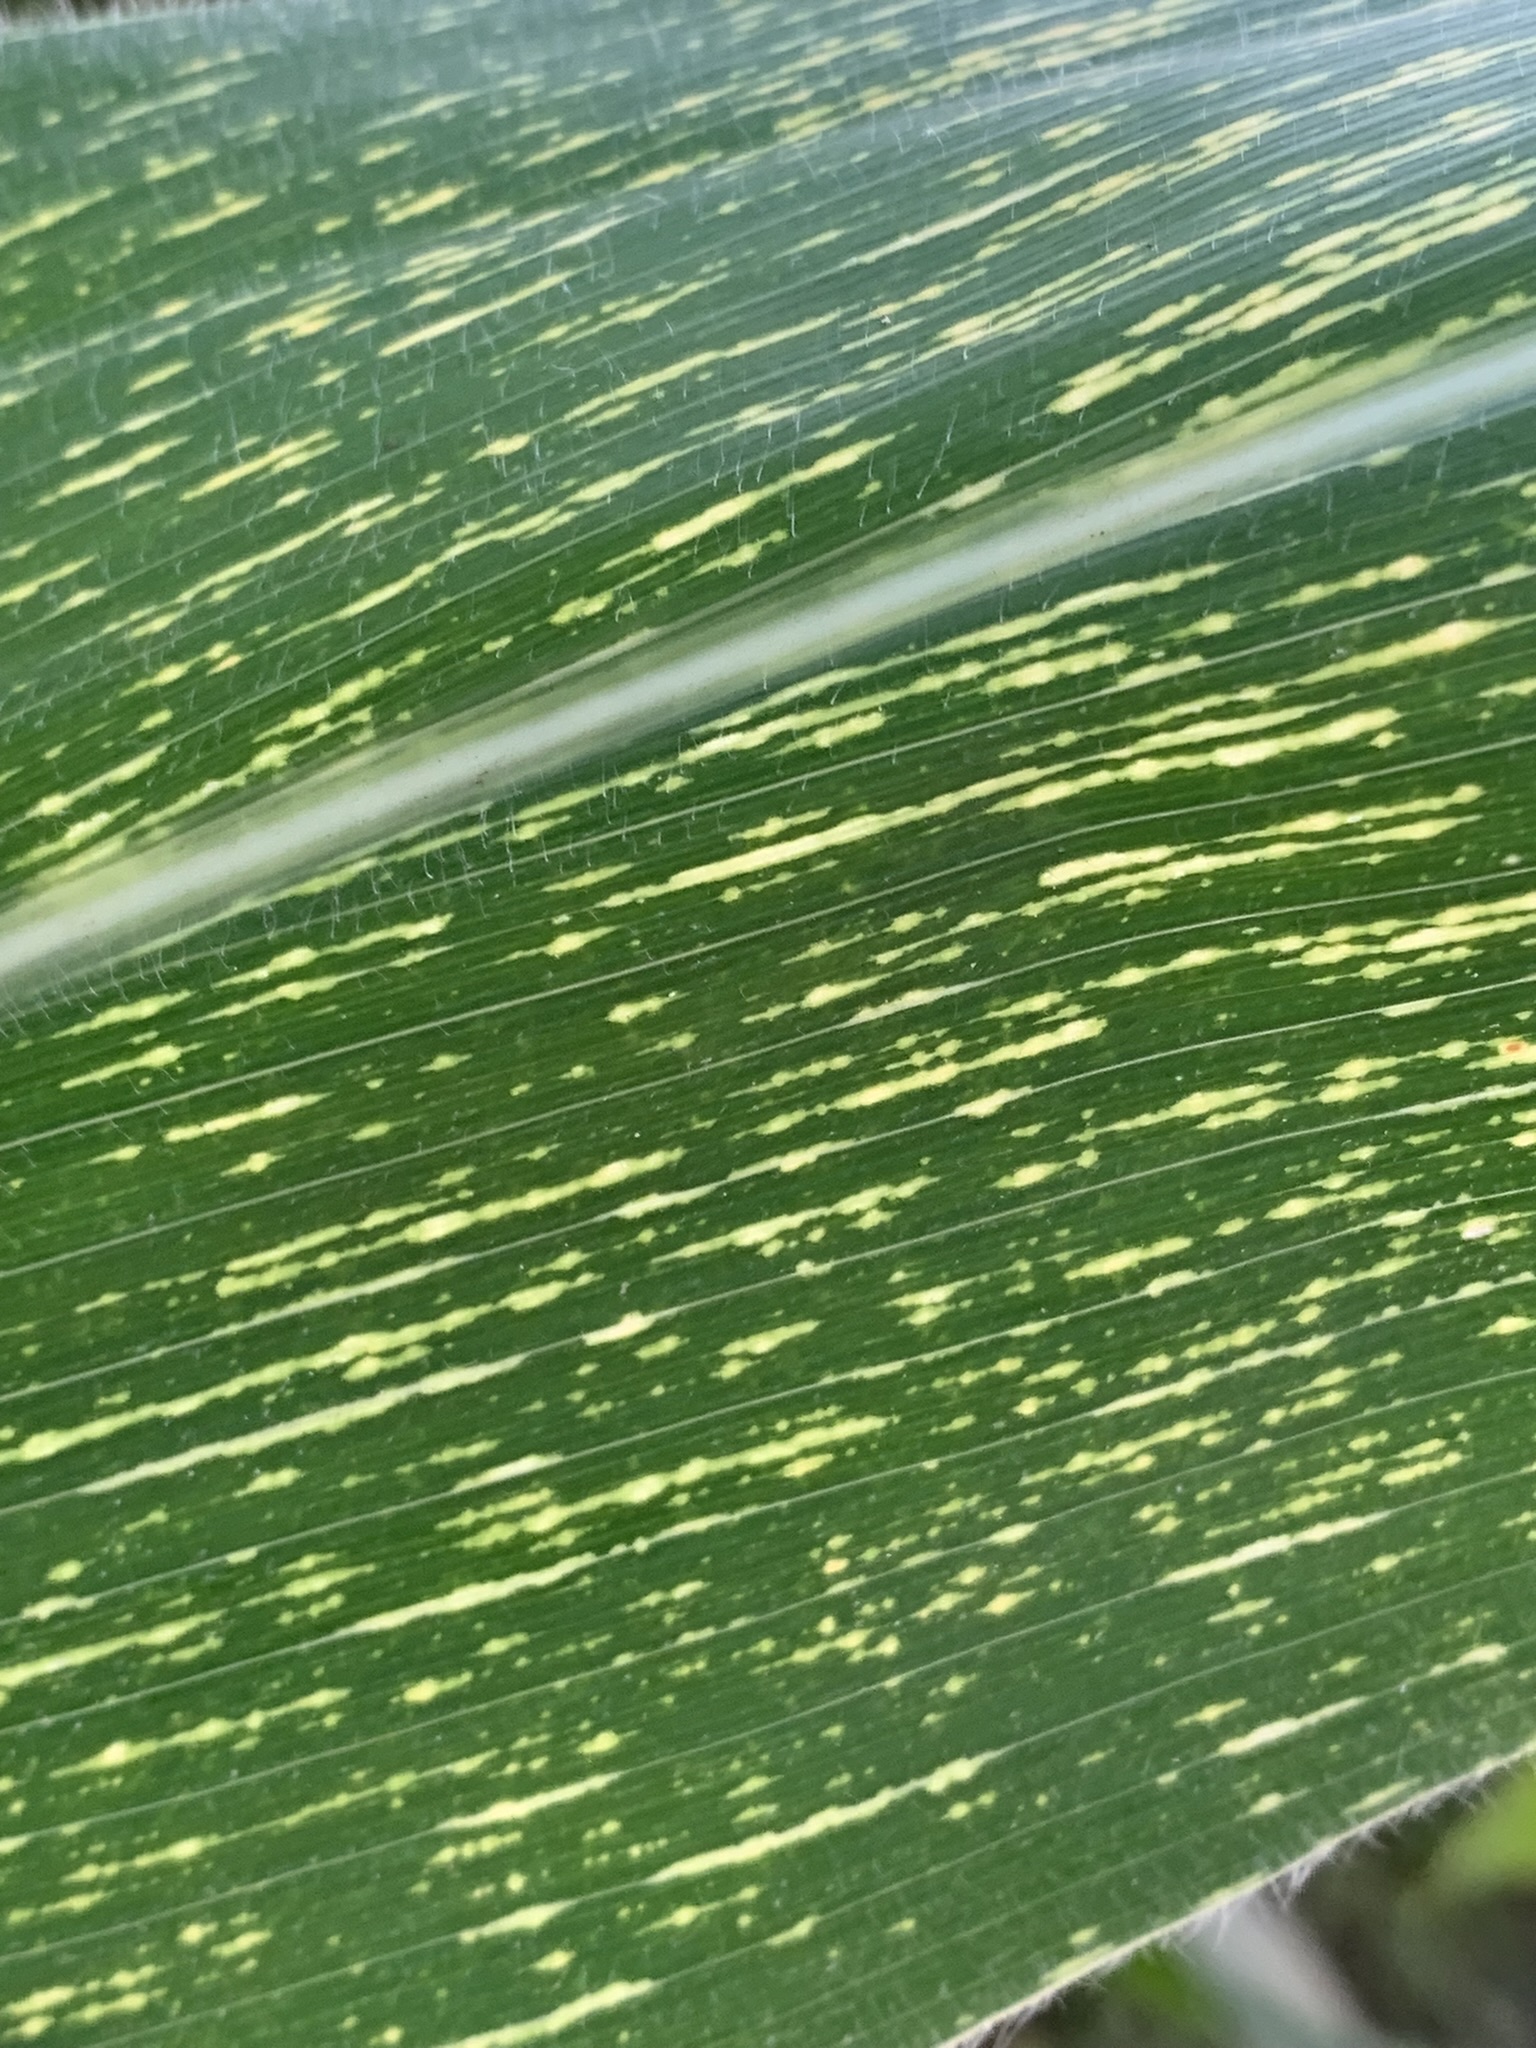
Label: MSV